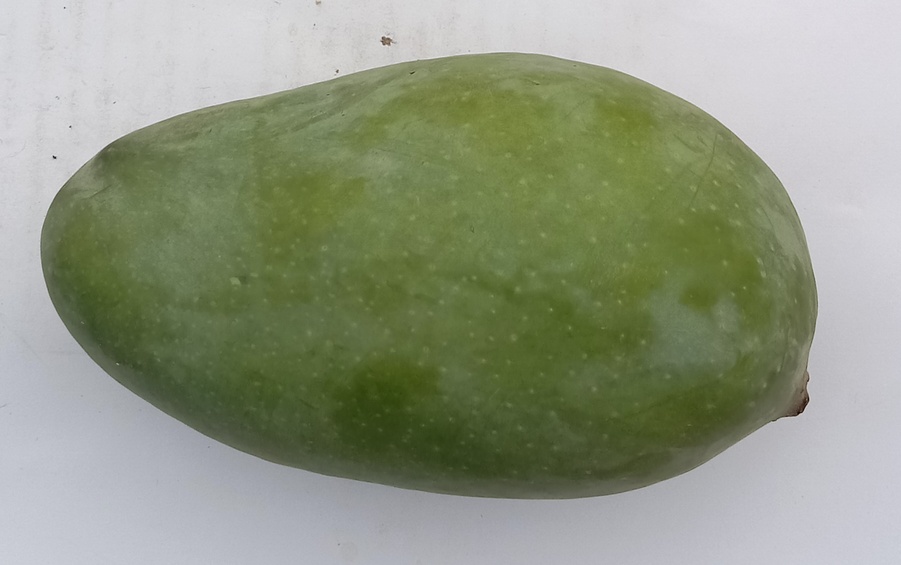
Mango variety: Sindhri